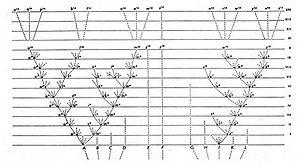
Les algorithmes évolutionnistes ou algorithmes évolutionnaires, sont une famille d'algorithmes dont le principe s'inspire de la théorie de l'évolution pour résoudre des problèmes divers. Ce sont donc des méthodes de calcul bioinspirées. L'idée est de faire évoluer un ensemble de solutions à un problème donné, dans l'optique de trouver les meilleurs résultats. Ce sont des algorithmes dits stochastiques, car ils utilisent itérativement des processus aléatoires.